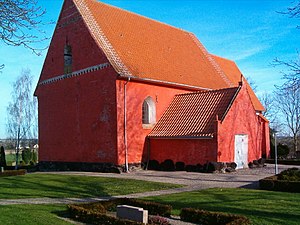
Bregninge Kirke (Guldborgsund Kommune)
Bregninge Kirke (Grønnegade Kirke)
Bregninge Kirke ligger i den lille bebyggelse Grønnegade, men heller ikke landsbyen Bregninge, som kirken har navn efter og som ligger ca. 1 km mod nord er mere end nogle få gårde. Endelsen -inge signalerer ellers gammel og stor. Nabobyen Kettinge er således en af Lollands største landsbyer.